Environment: real
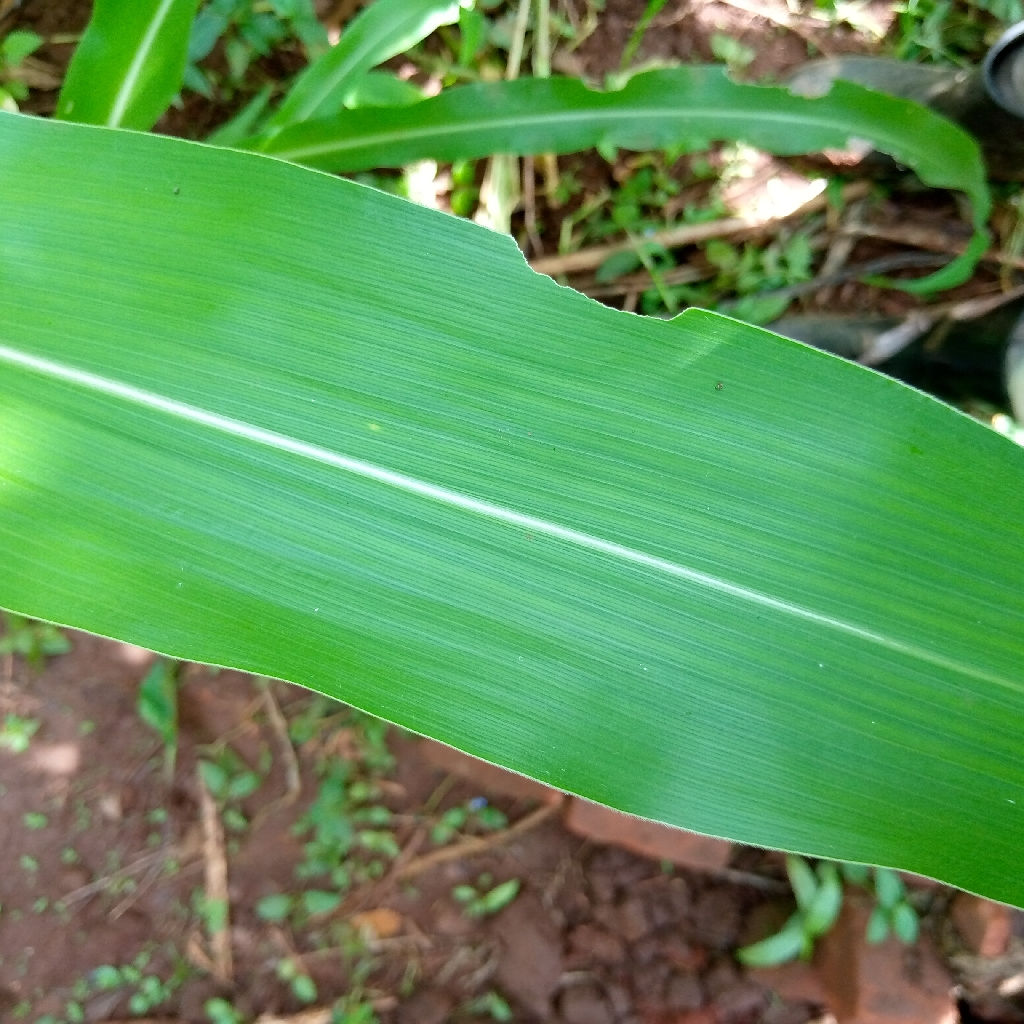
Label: healthy